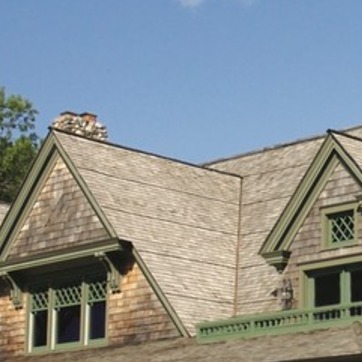
Material: other